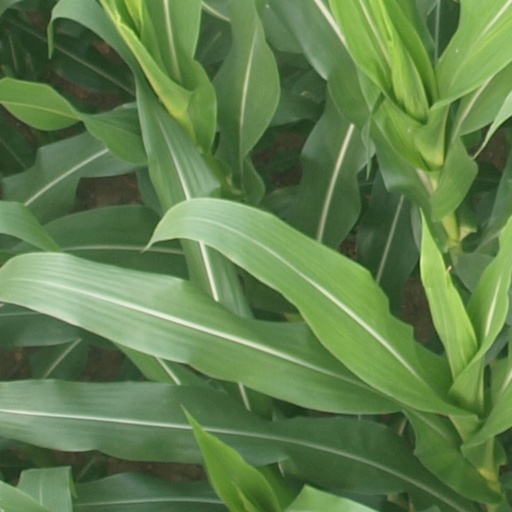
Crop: maize; corn